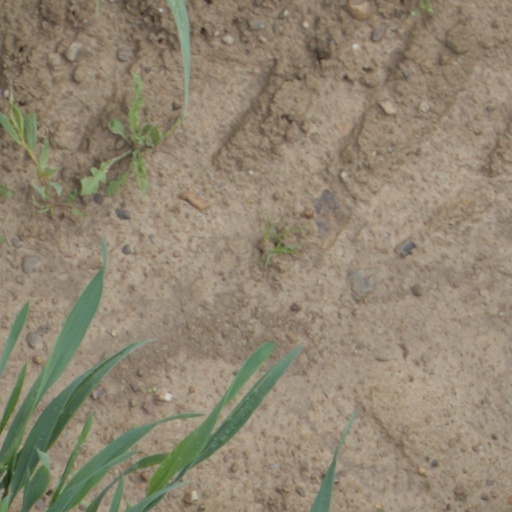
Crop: wheat